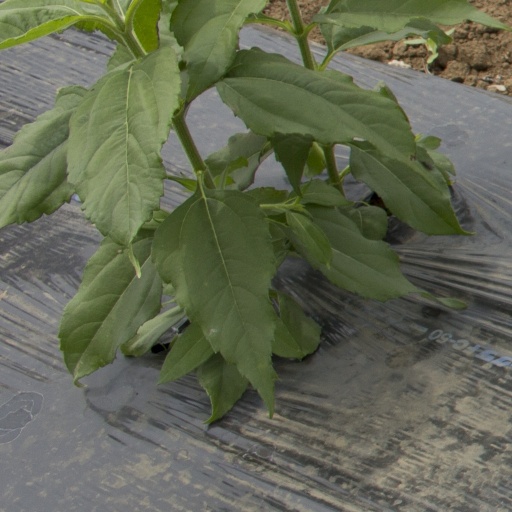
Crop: Jerusalem artichoke